East Devon (UK Parliament constituency)

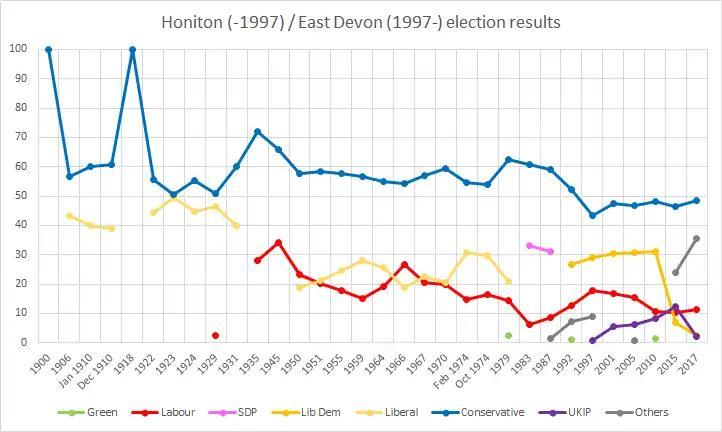
East Devon election results

In 2019, East Devon was one of five English constituencies (the others being Cheltenham, Esher and Walton, Westmorland and Lonsdale and Winchester) where Labour failed to obtain over 5% of the vote, and thus lost its deposit.